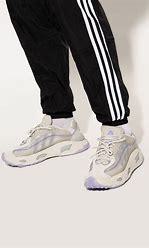
Brand: Adidas
Model: Oznova